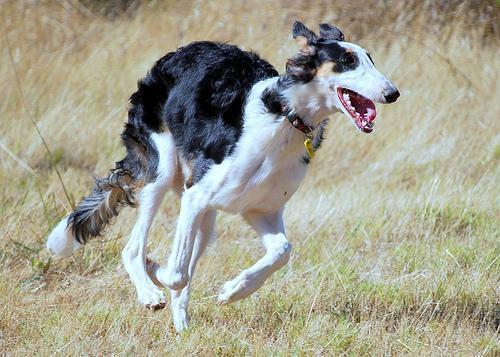
borzoi